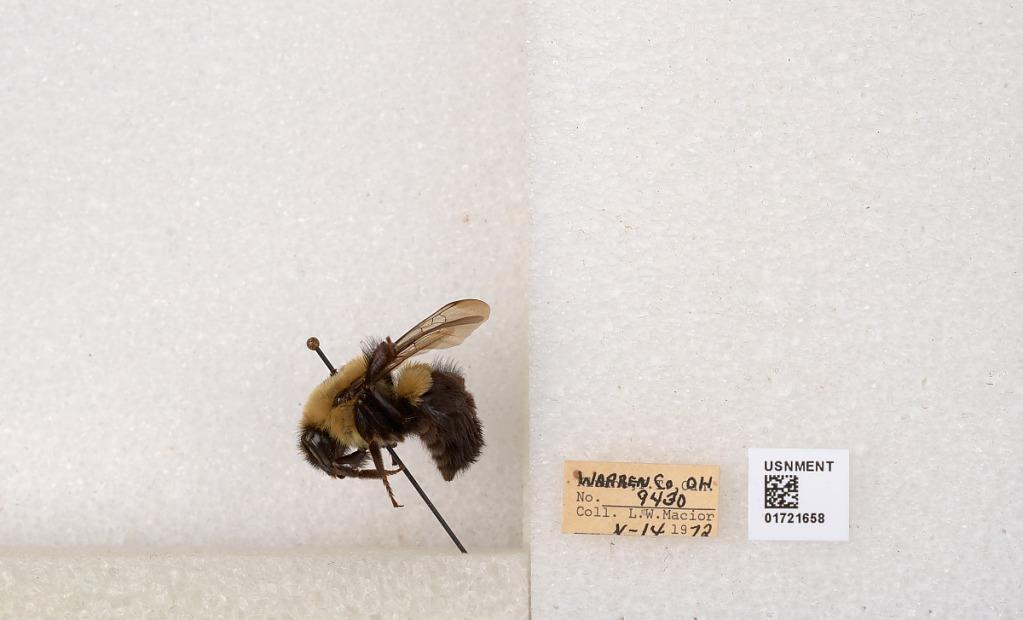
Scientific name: Bombus impatiens Cresson
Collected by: L. Macior
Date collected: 1972-5-14
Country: United States
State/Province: Ohio
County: Warren
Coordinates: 39.4276, -84.1668